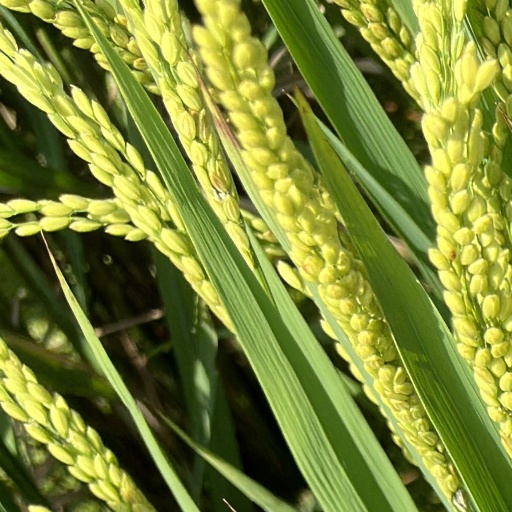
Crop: rice